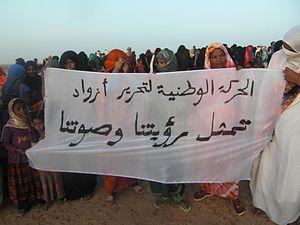
La guerre du Mali est un conflit armé qui a lieu au Mali depuis 2012, à la suite d'une insurrection de groupes salafistes djihadistes et indépendantistes pro-Azawad. Elle s'inscrit dans le contexte de la guerre du Sahel et des rébellions touarègues contre l'État malien.